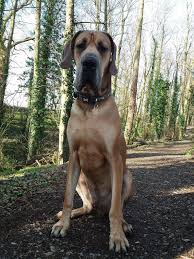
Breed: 206-n000035-Great_Dane